Philadelphia 76ers

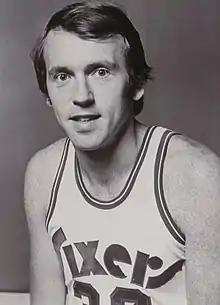
Billy Cunningham played nine seasons with the 76ers from 1965 to 1972, and later coached the team for eight seasons from 1977 to 1985.

In the 1964–65 season, the 76ers acquired the legendary Wilt Chamberlain from the Warriors; Chamberlain had been a high school legend at Overbrook High School in Philadelphia and began his career with the Warriors while they still played in Philadelphia. The 76ers would push the Celtics to seven games in the semifinals, with the 76ers trailing 110–109 in Game 7. After Hal Greer's pass was stolen by John Havlicek, the Celtics went on to beat the Los Angeles Lakers and win the NBA Championship. On December 3, 1965, in the midst of a game at the Boston Garden, co-owner Richman suffered a heart attack and died courtside.